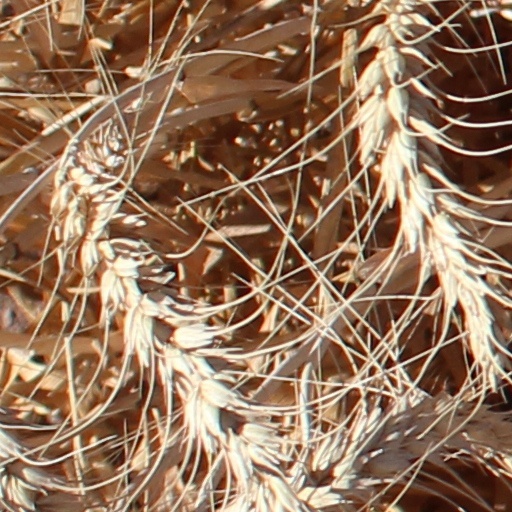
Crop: wheat